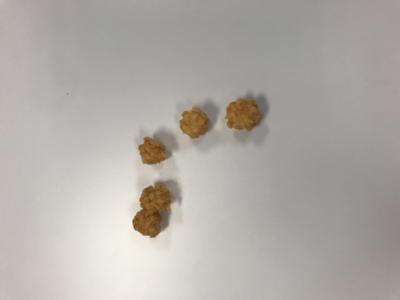
Label: generalcompost